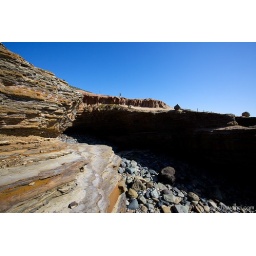
rocks at the seashore at cabrillo national monument in san diego...